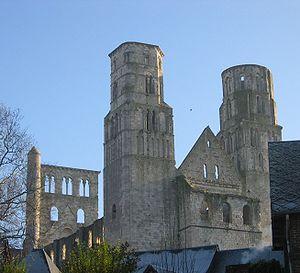
L'abbaye Saint-Pierre de Jumièges est une ancienne abbaye bénédictine fondée par saint Philibert, fils d'un comte franc de Vasconie vers 654 sur un domaine du fisc royal à Jumièges dans le département de la Seine-Maritime. Elle applique la règle de saint Benoît dès la fin du VIIᵉ siècle après l'avoir utilisée probablement avec la règle de saint Colomban.
Une abbaye est un monastère de moines ou moniales catholiques placé sous la direction d'un abbé — « père » en araméen — ou d'une abbesse, l'abbé étant le supérieur tout en étant « père spirituel » de la communauté religieuse, suivant les indications données au chapitre 2 de la règle de saint Benoît.
Architecture normande est un terme employé pour décrire le style roman créé aux XIᵉ et XIIᵉ siècles par les Normands dans les divers territoires sous leur domination ou leur influence. Ils ont introduit tout à la fois un grand nombre de monuments civils comme les châteaux, les fortifications, y compris des donjons normands, en même temps que de grands monuments religieux : des monastères, des abbayes, des églises et des cathédrales.